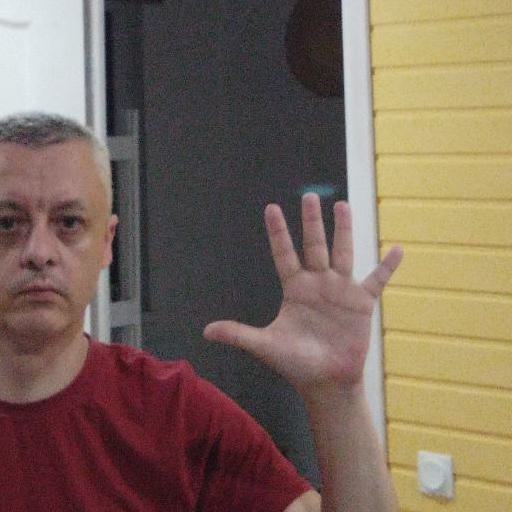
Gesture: palm